Cal Ludeman

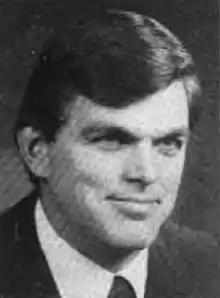
Ludeman as a state representative

Cal R. Ludeman (born April 1951) is an American politician who most recently served as Secretary of the Minnesota Senate. He is a former member of the Minnesota House of Representatives from southwestern Minnesota. First elected in 1978, he was re-elected in 1980 and 1982. He represented the old District 20B and, after redistricting in 1980, District 27A, which included all or portions of Lincoln and Lyon counties.